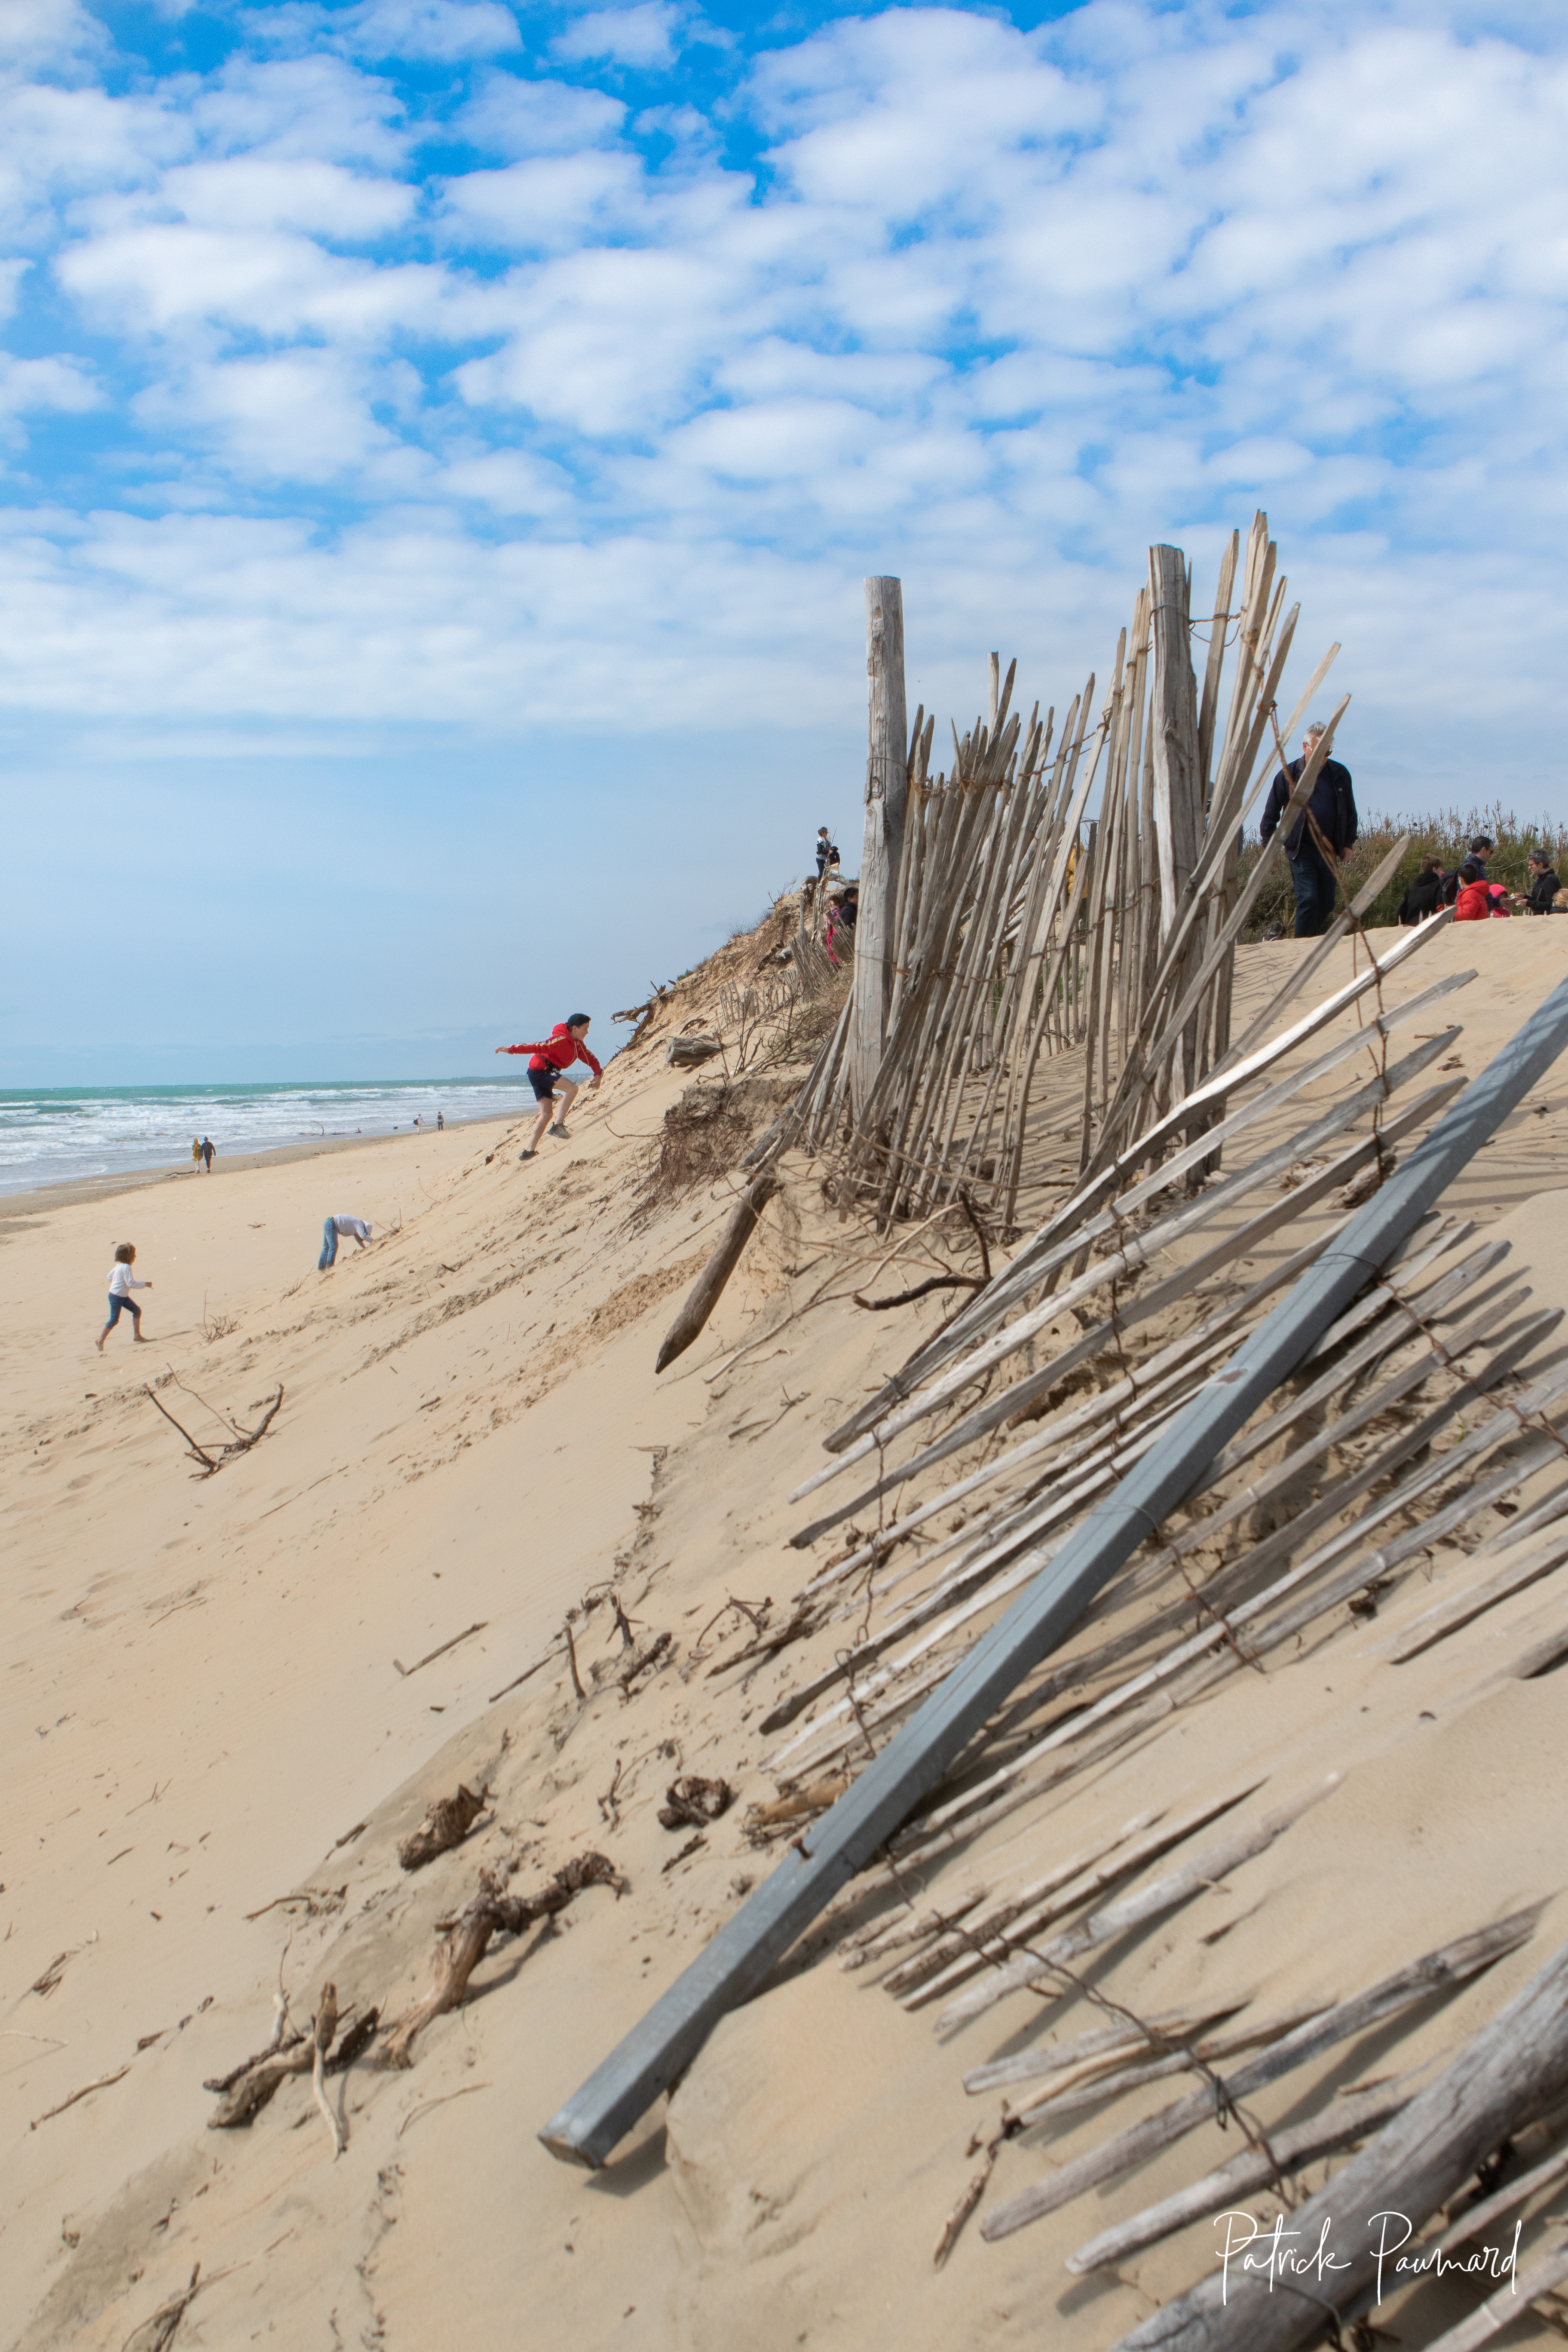
sea, sand, beach, france, blue, sky, coast, shore, wood, vacation, ocean, driftwood, coastal and oceanic landforms, tourism, blowout, boardwalk, dune, erosion